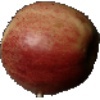
Label: Apple Red 3